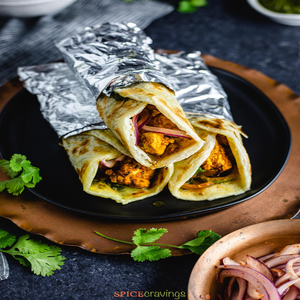
Dish: kathiroll